Lythronax

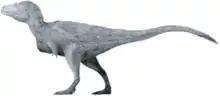
Life restoration showing hypothetical feathers

Though the postcranial skeleton of "Lythronax" is poorly known, the known remains of the pubis (part of the pelvis) and the hindlimb show features typical within Tyrannosauridae. The pubic boot, an expansion on the lower end of the pubis, had a large forward-directed process as in all tyrannosaurids. In "Lythronax", the pubic boot was large and comparatively deep, most similar to those of "Tarbosaurus" and "Tyrannosaurus", but dissimilar to the less expanded pubic boots of "Teratophoneus", "Albertosaurus", "Gorgosaurus", and "Daspletosaurus". The fibula, a bone of the lower leg, had a deep midline depression on its upper end, as in other tyrannosaurids. In "Lythronax", the of the ankle had an ascending process above its articulation with the foot which was expanded further upwards compared to its relatives.